Rock Paper Dice Enter

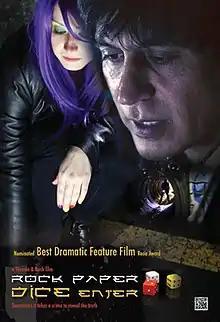
Film poster

Rock Paper Dice Enter is a 2014 Canadian thriller, directed by Shreela Chakrabartty. It is the first installment of the reported trilogy. It is based on the 2008 manuscript written by Kash Gauni. The film centers on the fictional American city of Strathaven, where security protocols are breached. Multiple timelines within film along with a diamond heist are suspense element of this film.